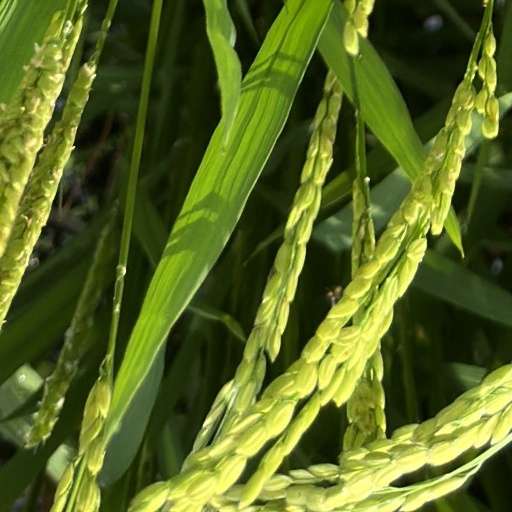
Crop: rice